Heliopolis (ancient Egypt)

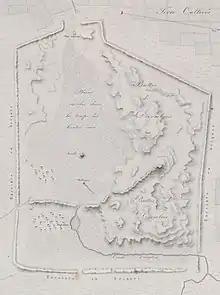
Heliopolis map published in 1809, in the "Description de l'Égypte"

The "Syrian Heliopolis" Baalbek has been claimed to have gained its solar cult from a priest colony emigrating from Egypt.